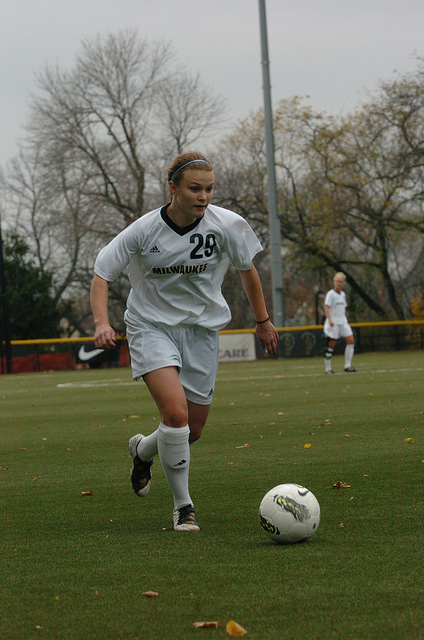
người phụ nữ mặc áo trắng đang chơi bóng đá trên sân